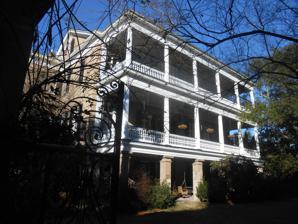
Building: Cleland Kinloch and Burnet R. Maybank Huger House
Country: United States of America
Year built: 1857
Historic house in South Carolina, United States United States historic place Cleland Kinloch and Burnet R. Maybank Huger House U.S. National Register of Historic Places Show map of South Carolina Show map of the United States Location 8 Legare St., Charleston, South Carolina Coordinates 32°46′20″N 79°56′2″W / 32.77222°N 79.93389°W / 32.77222; -79.93389 Built 1857 Architectural style Italianate NRHP reference No. 15000705 Added to NRHP October 5, 2015 The Cleland Kinloch and Burnet R. Maybank Huger House is a house in Charleston , South Carolina which is listed on the National Register of Historic Places . The property upon which 8 Legare Street is built was originally the rear portion of the Miles Brewton House at 27 King Street. When Miles Brewton died in 1791, the recipients of his house conveyed it to William Alston who left it to his own daughter, Mary Alston (later Mary Alston Pringle). When Mary Alston Pringle's daughter married Cleland H. Huger, the Legare Street half of the property was pared off and used for the couple's house. The house was built in 1857, likely by contractor Patrick O'Donnell, in the Italianate style. In the 20th century, it was home to Charleston Mayor Burnet Rhett Maybank who later became South Carolina Governor, before serving in the United States Senate. References